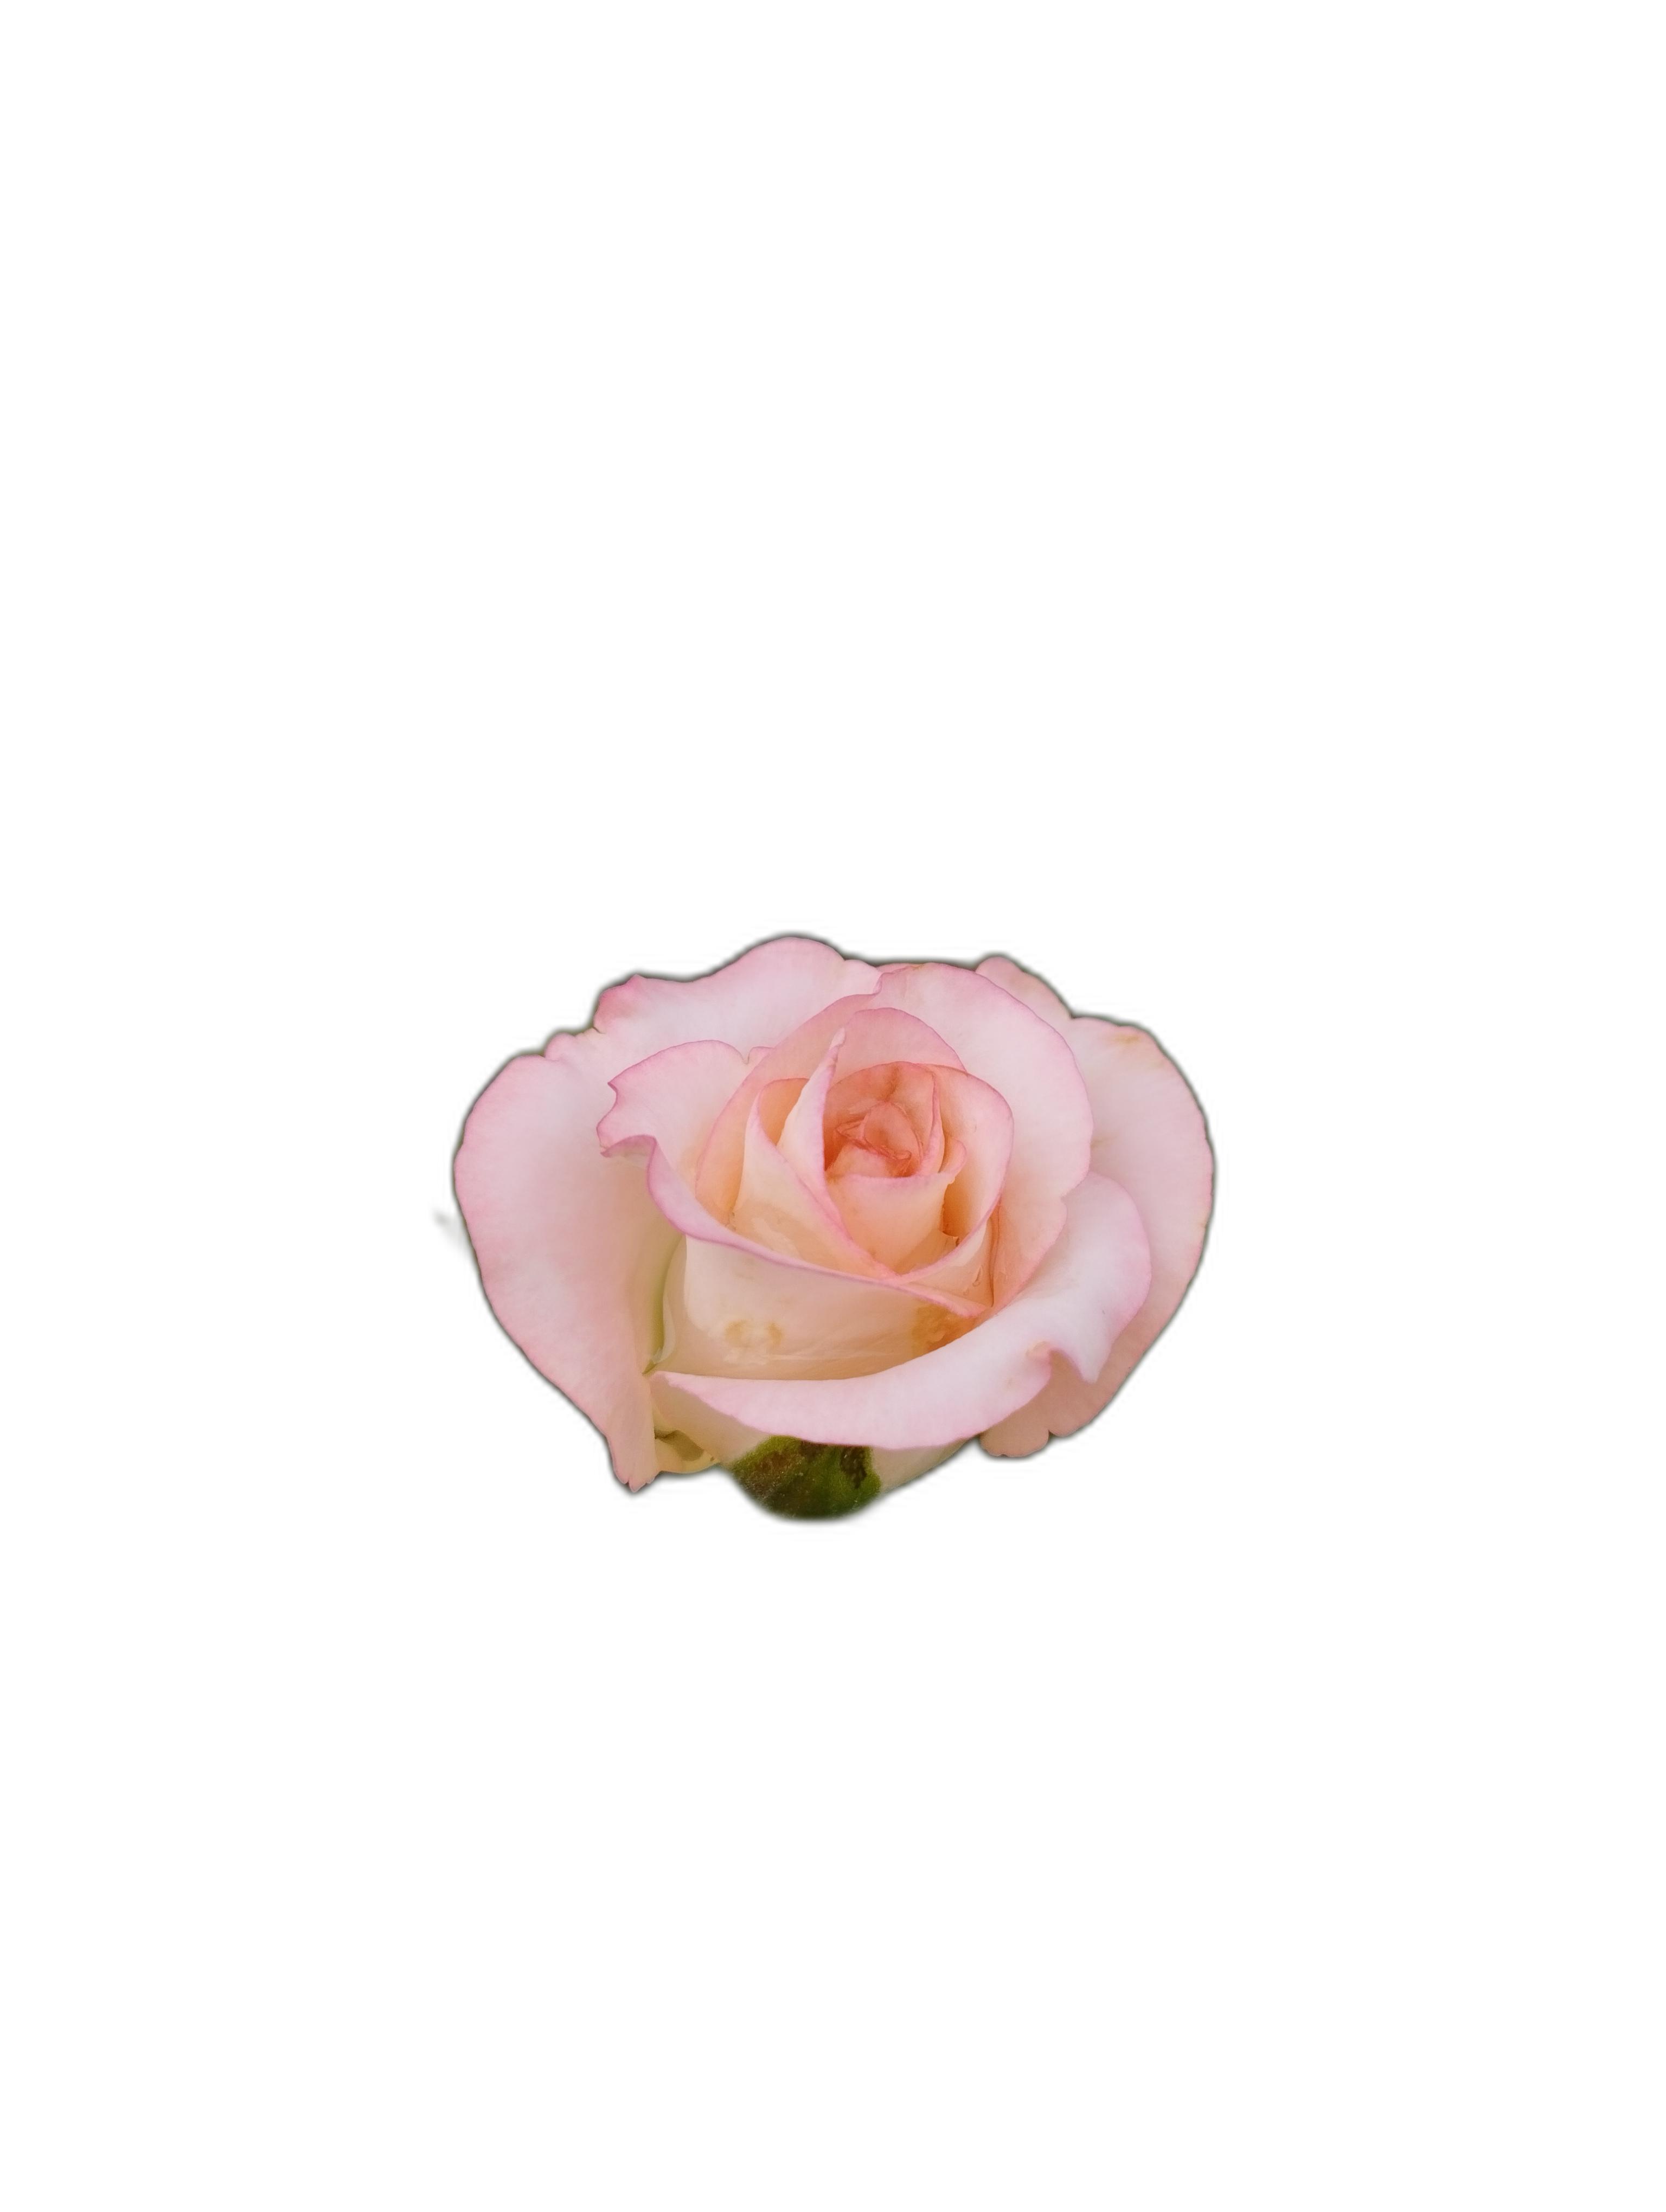
Label: Rose